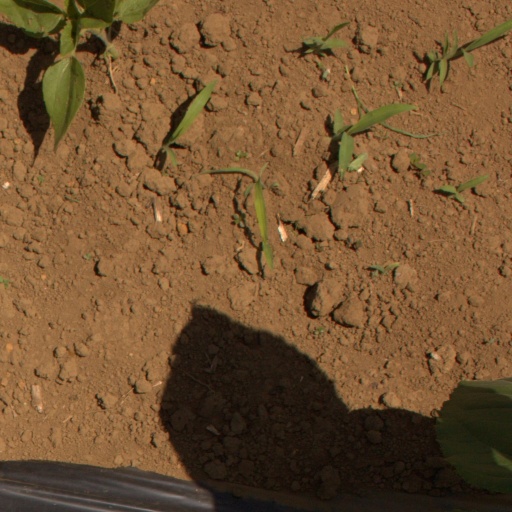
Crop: Jerusalem artichoke